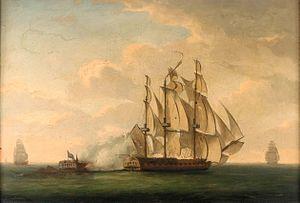
Fin du combat en la frégate française la Sibylle et la frégate anglaise la Magicienne (démâtée). Janvier 1783.